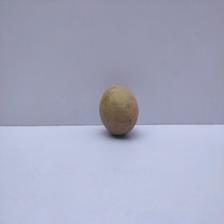
Size: Small